Law enforcement in the United States

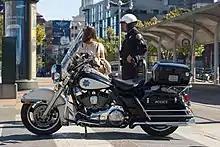
A San Francisco Police Department motorcycle officer speaking to a civilian

The Puerto Rico Police Bureau (PRPB) traces back to 1837, when Spanish governor Francisco Javier de Moreda y Prieto created La Guardia Civil de Puerto Rico (Puerto Rico Civil Guard) to protect the lives and property of Puerto Ricans who at the time were Spanish subjects, and provide police services to the entire island, even though many municipalities maintained their own police force. The United States invaded and took possession of Puerto Rico in July 1898 as a result of the Spanish–American War and has controlled the island as a US territory since then. The Insular Police of Puerto Rico was created on February 21, 1899, under the command of Colonel Frank Thacher (U.S. Marine officer during the Spanish–American War), with an authorized strength of 313 sworn officers. As of 2009, the PRPB had over 17,292 officers.